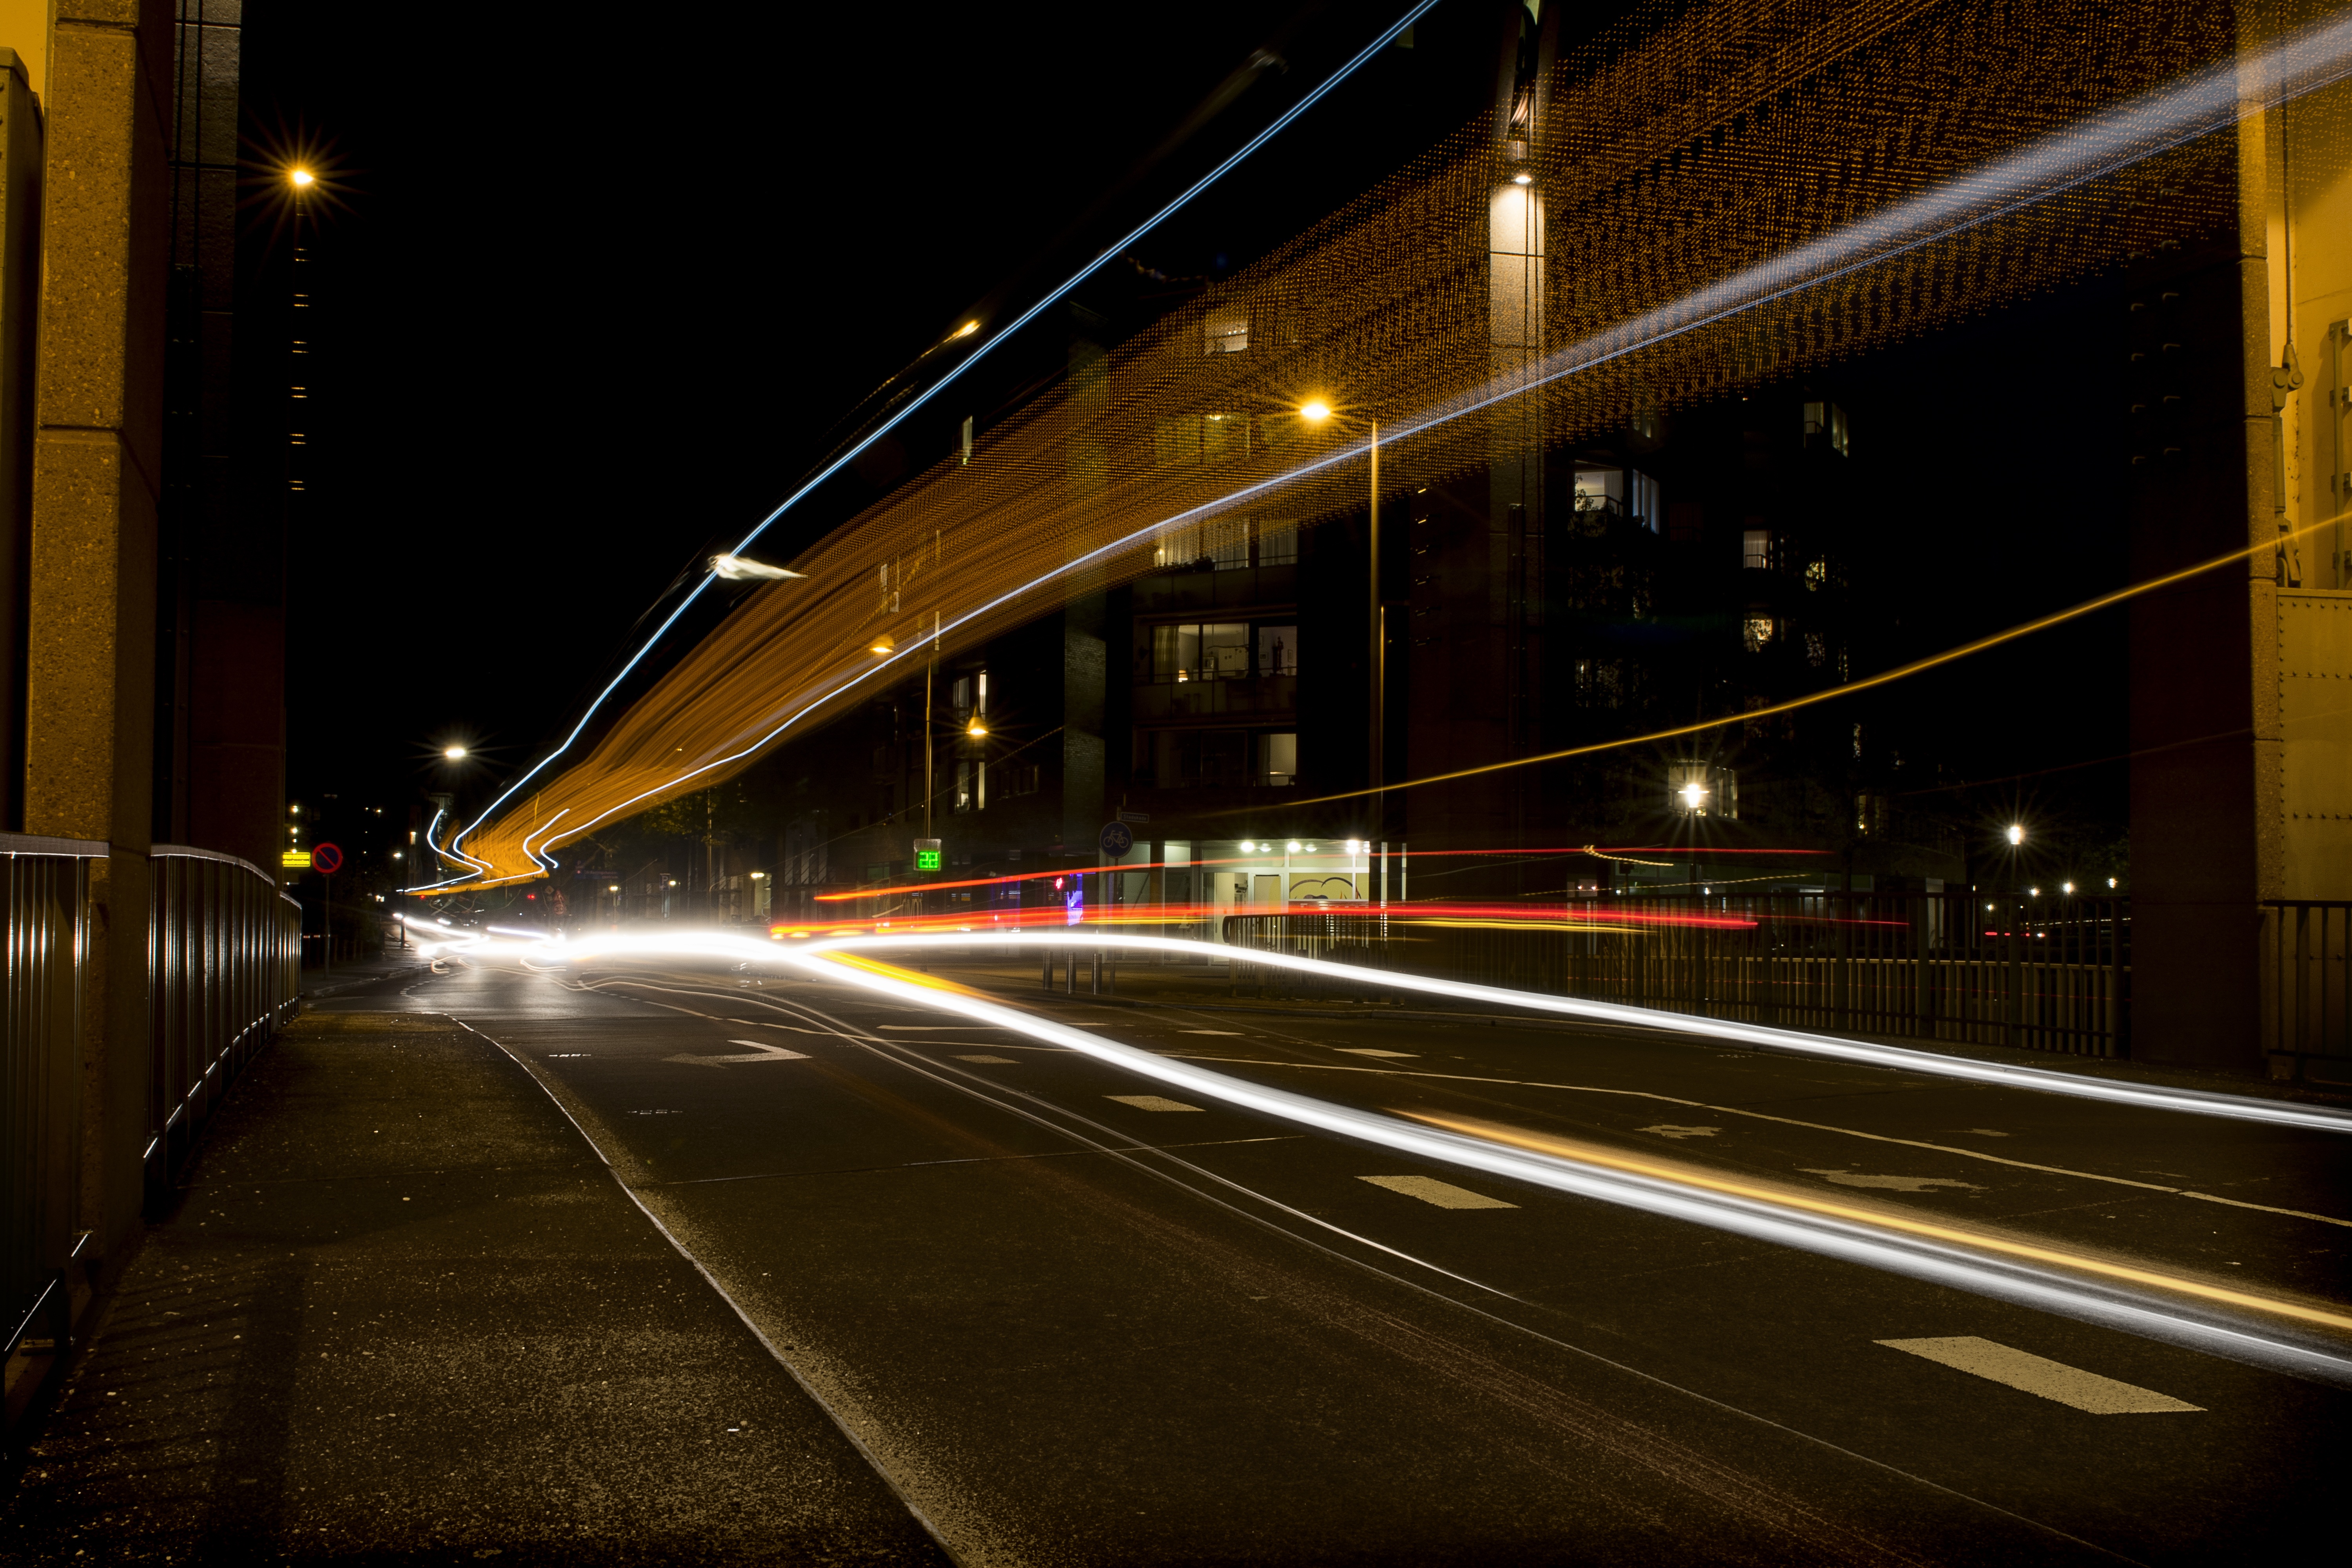
light, road, bridge, traffic, car, night, highway, city, tunnel, transport, evening, darkness, lane, lighting, public transport, bus, infrastructure, channel, night photography, light rays, apeldoorn, metropolitan area